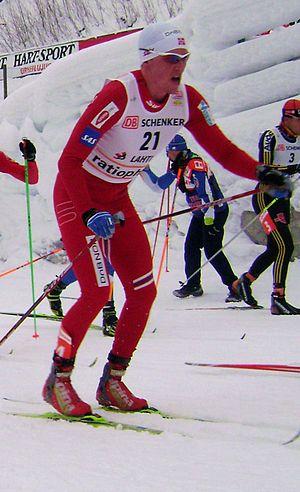
Roger Aa Djupvik, né le 23 mars 1981 est un fondeur norvégien licencié au Lillehammer SK.